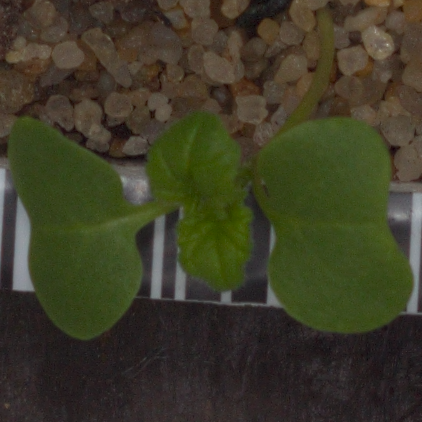
Label: charlock